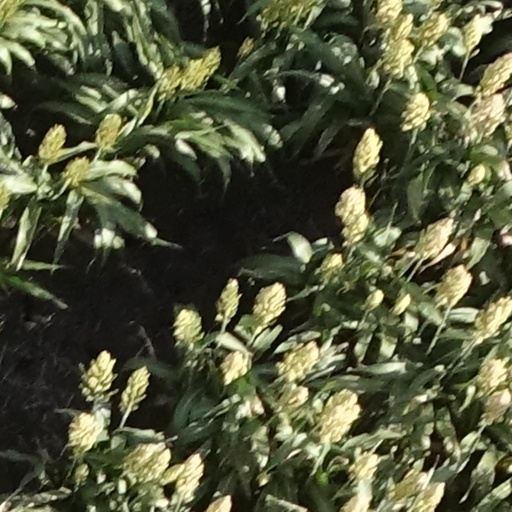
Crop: sorghum